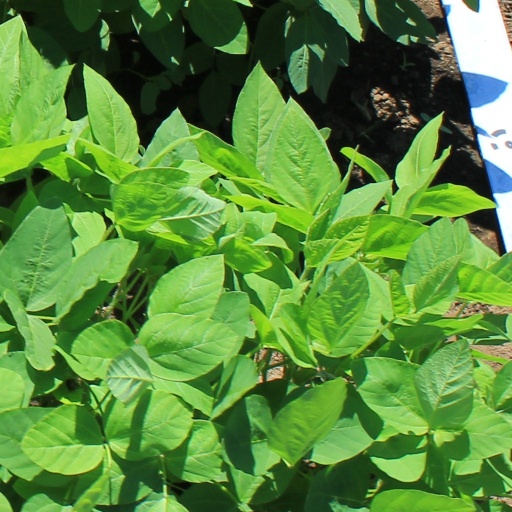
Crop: soybean